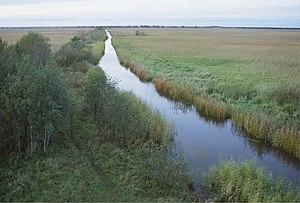
La rivière Penijõgi est une petite rivière d'Estonie.